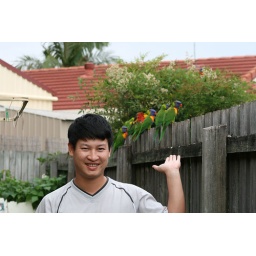
Parrots stand in row on the fence at the side of my house in 5 Castle Rock St, Gold Coast.